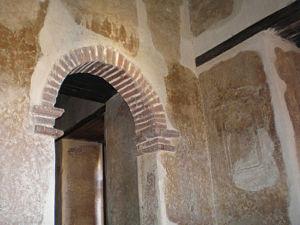
Croix de David (en haut de l'entrée sur la gauche) et symbolisation de type musulmane (à droite) dans une pièce du palais de Fasilades, symbolisant l'unification du royaume, Gondar, Ethiopie